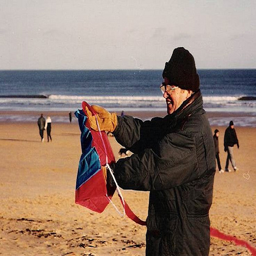
A man standing on a beach holding a kite.
a man standing on a beach holding onto a red kite
A man holding a kite on the beach.
An older man is on the beach, getting ready to fly his kite.
A man in black jacket holding a kite on a beach.